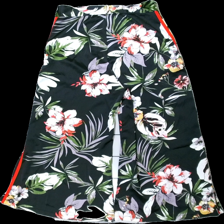
View: back
Type: Trousers
Category: Ladies
Brand: Not in the list
Brand text on label: elli white
Colors: Black, Red, Green, Multicolor
Material: 100% polyester
Pattern: Floral print
Cut: Regular
Size: L
Season: All
Damage location: bottom left
Damage 2 location: bottom right
Damage 3 location: bottom center
Price range: <50
Recommended usage: Export
Description: blommiga byxor med flera dragna trådar i mönstret
Comment: flera dragna trådar i mönstret